Nick Chubb

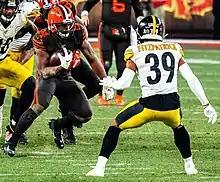
Chubb playing against the Pittsburgh Steelers in 2019.

During Week 2 against the New York Jets, Chubb rushed 18 times for 62 yards and his first rushing touchdown of the season in the 23–3 victory. Two weeks later against the Baltimore Ravens, he ran for 165 rushing yards and a career high three touchdowns in the 40–25 victory. Chubb was named AFC Offensive Player Of The Week. During Week 6 against the Seattle Seahawks, he rushed 20 times for 122 yards and two touchdowns in the 32–28 loss, moving to second in the league in rushing. After a Week 7 bye, Chubb had 131 yards but two lost fumbles in a 27–13 loss to the New England Patriots in Week 8. During Week 12 against the Miami Dolphins, he rushed 21 times for 106 yards and a touchdown and caught three passes for 58 yards in the 41–24 win. Chubb's 92 rushing yards against the Steelers in Week 11 were enough to move him past Christian McCaffrey for the league lead. During Week 14, Chubb had his sixth 100-yard game with 106 yards (99 of them in the second half) in the 27–19 win over the Cincinnati Bengals. In the next game against the Arizona Cardinals, he finished with 127 rushing yards and a 33-yard touchdown in the 24–38 loss. He earned his first Pro Bowl nomination for his 2019 season.